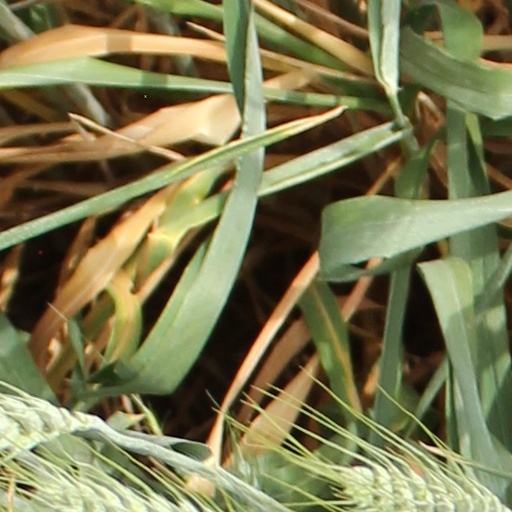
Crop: wheat